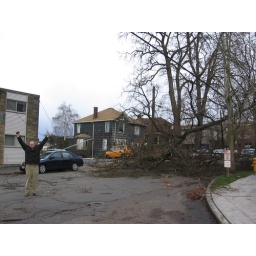
Longball celebrates that the fallen tree missed my blue car in the background.